Brandon Wimbush

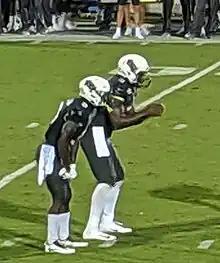
Wimbush (right) with UCF in 2019

Brandon Wimbush (born December 17, 1996) is a former American football quarterback who played for Notre Dame and UCF.